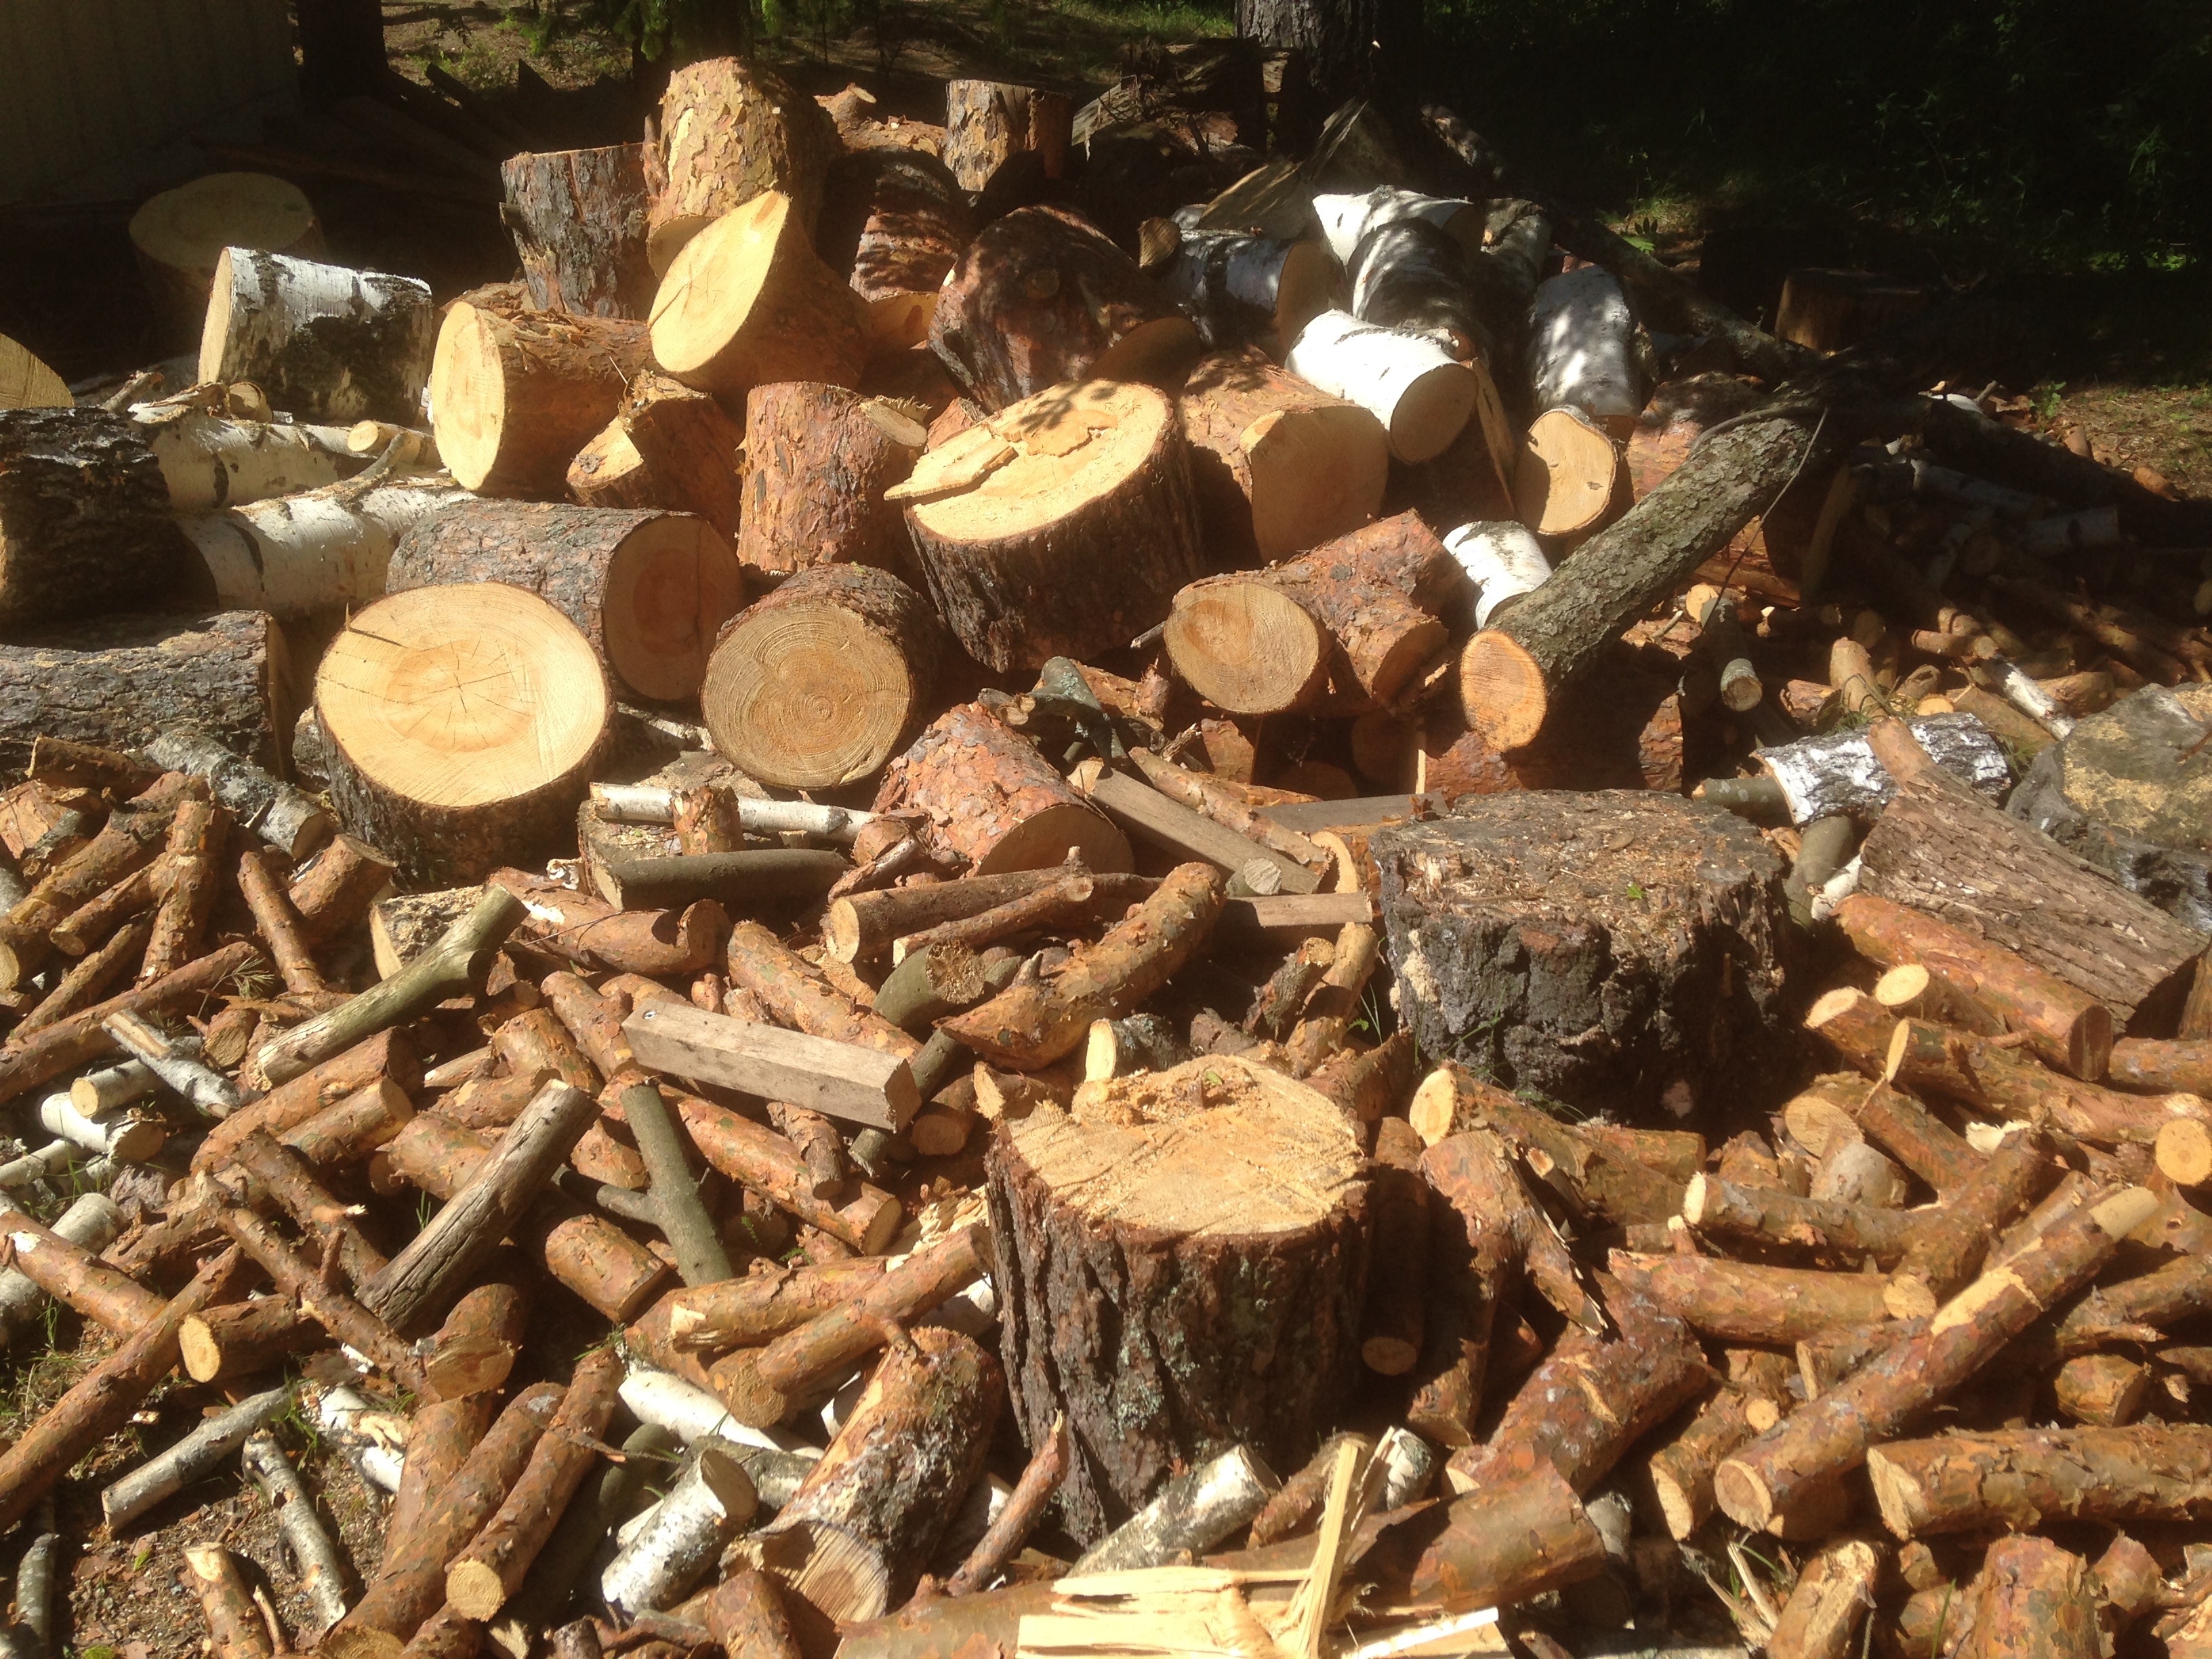
tree, wood, countryside, soil, log pile, wood chopping, halos